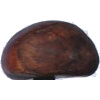
Label: Chestnut 1